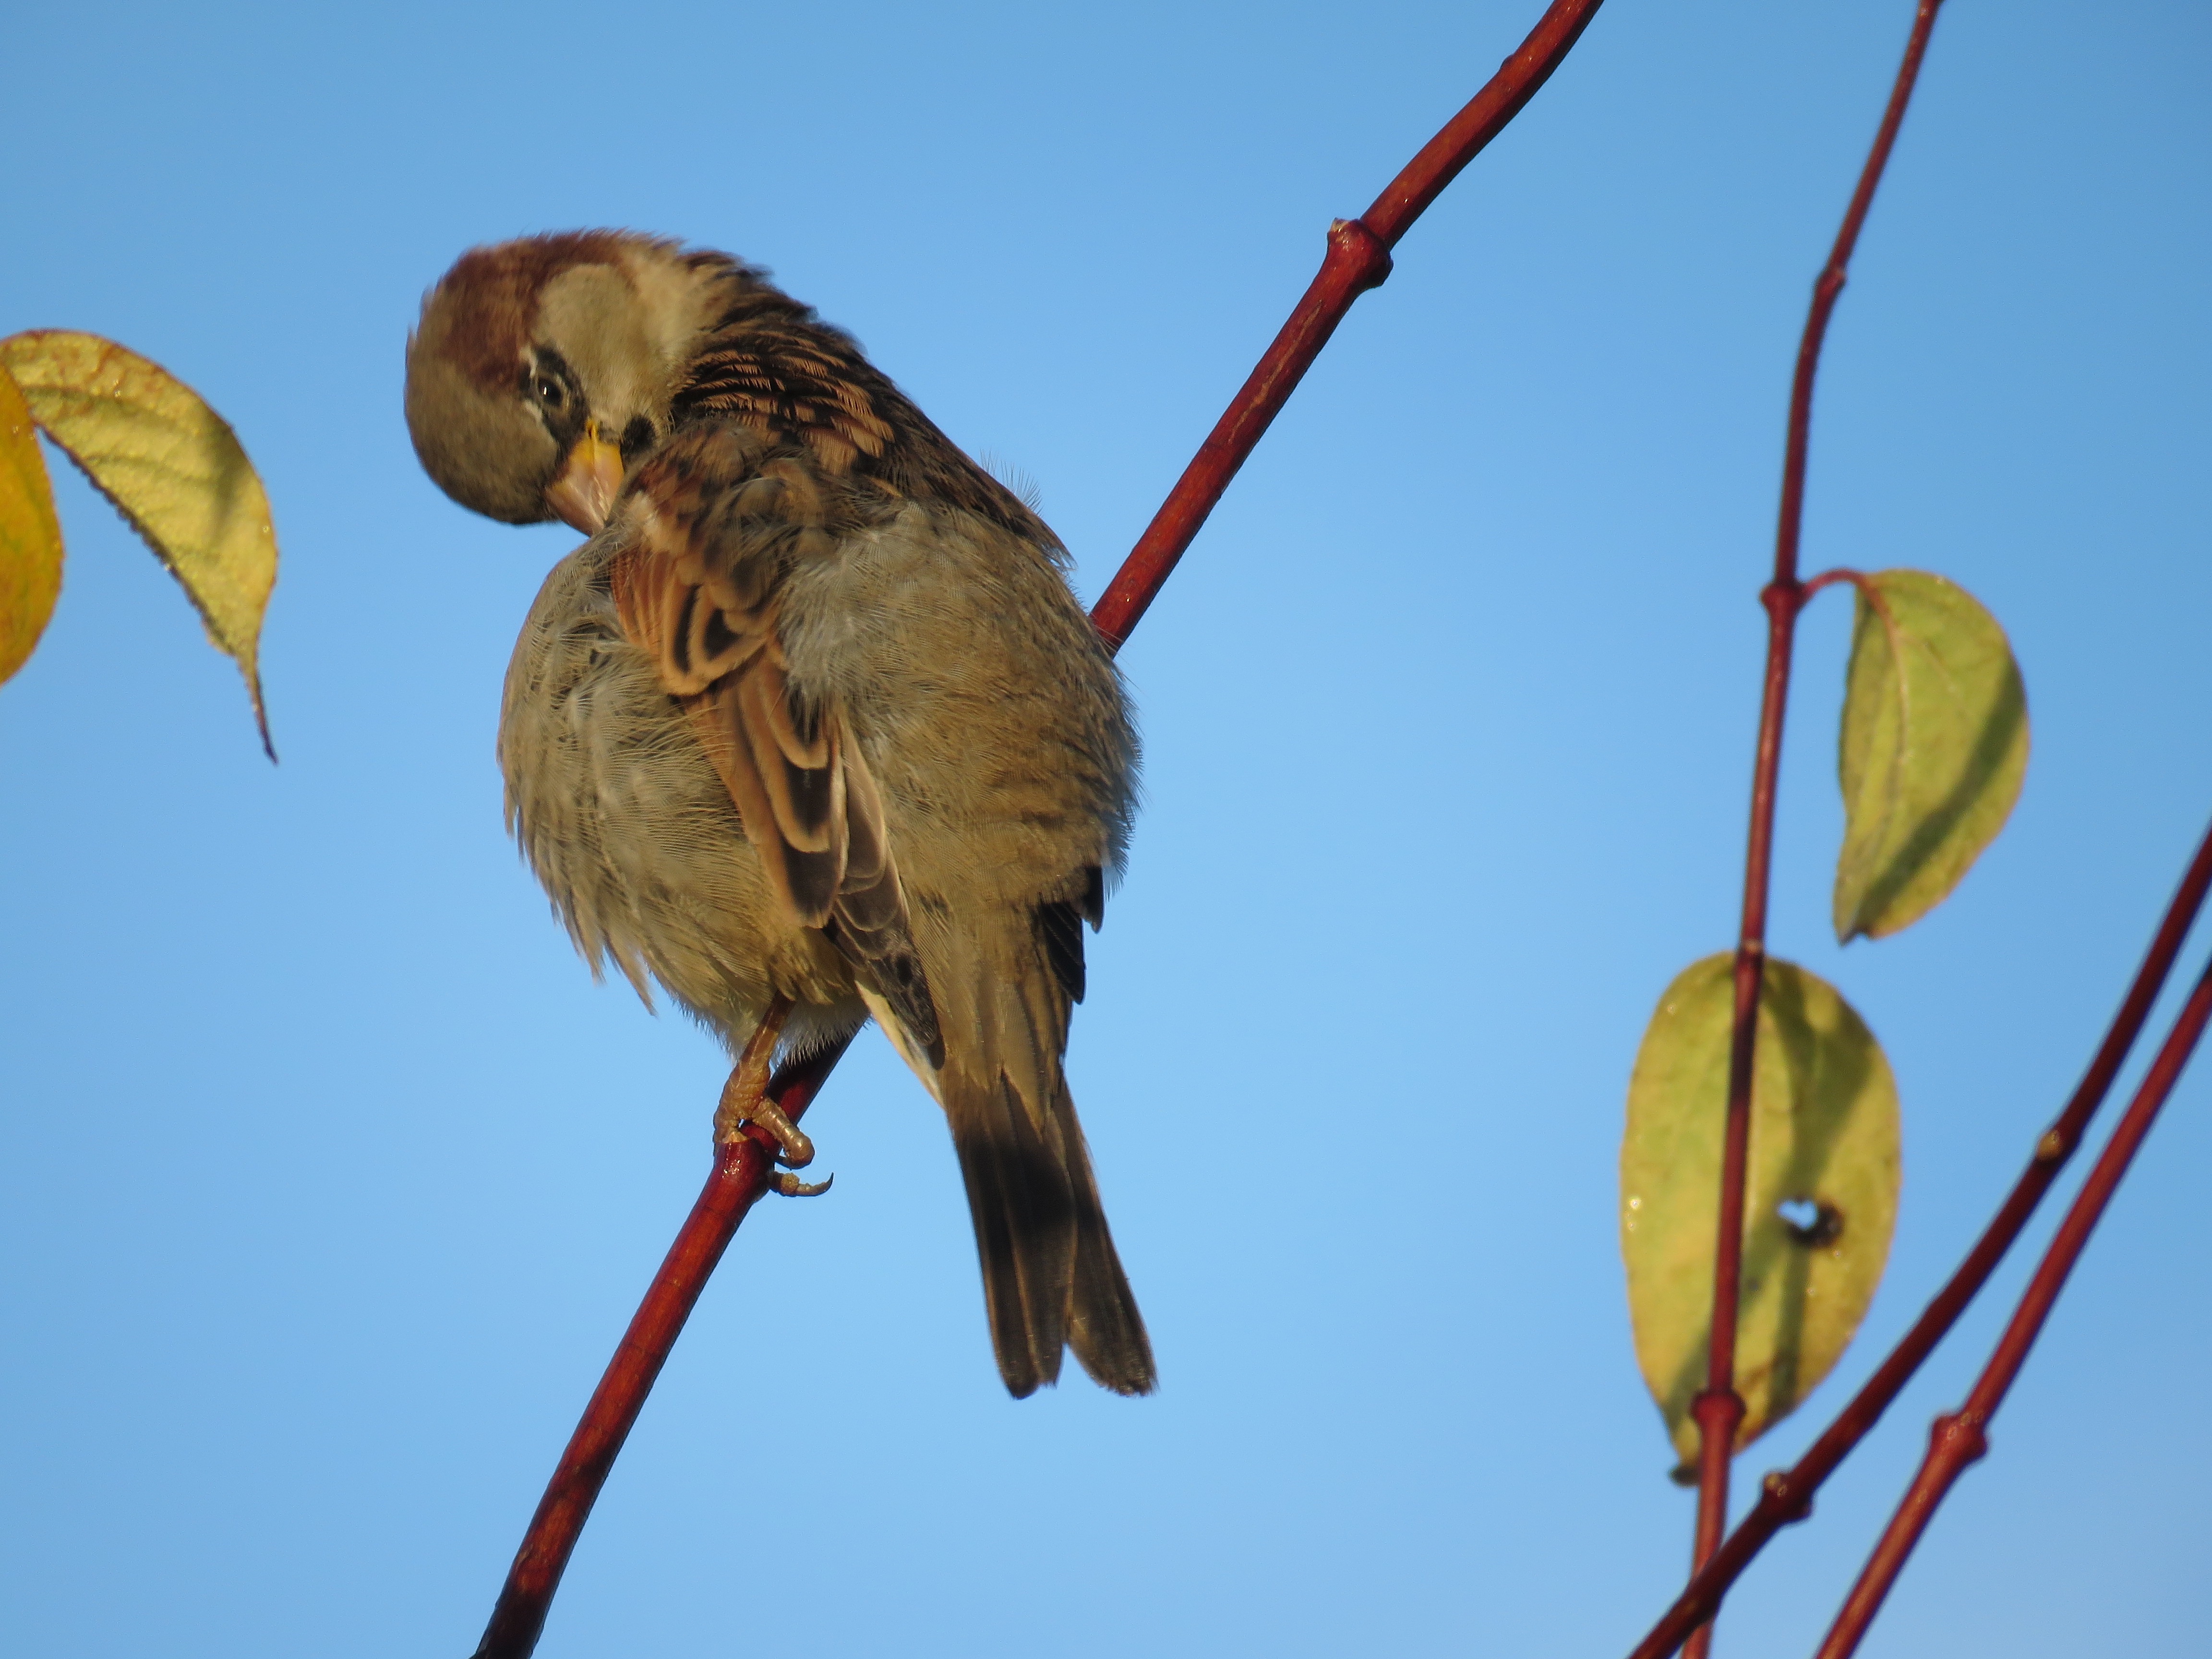
nature, branch, bird, wildlife, beak, hawk, fauna, vertebrate, sparrow, finch, perching bird, accipitriformes